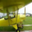
Label: airplane